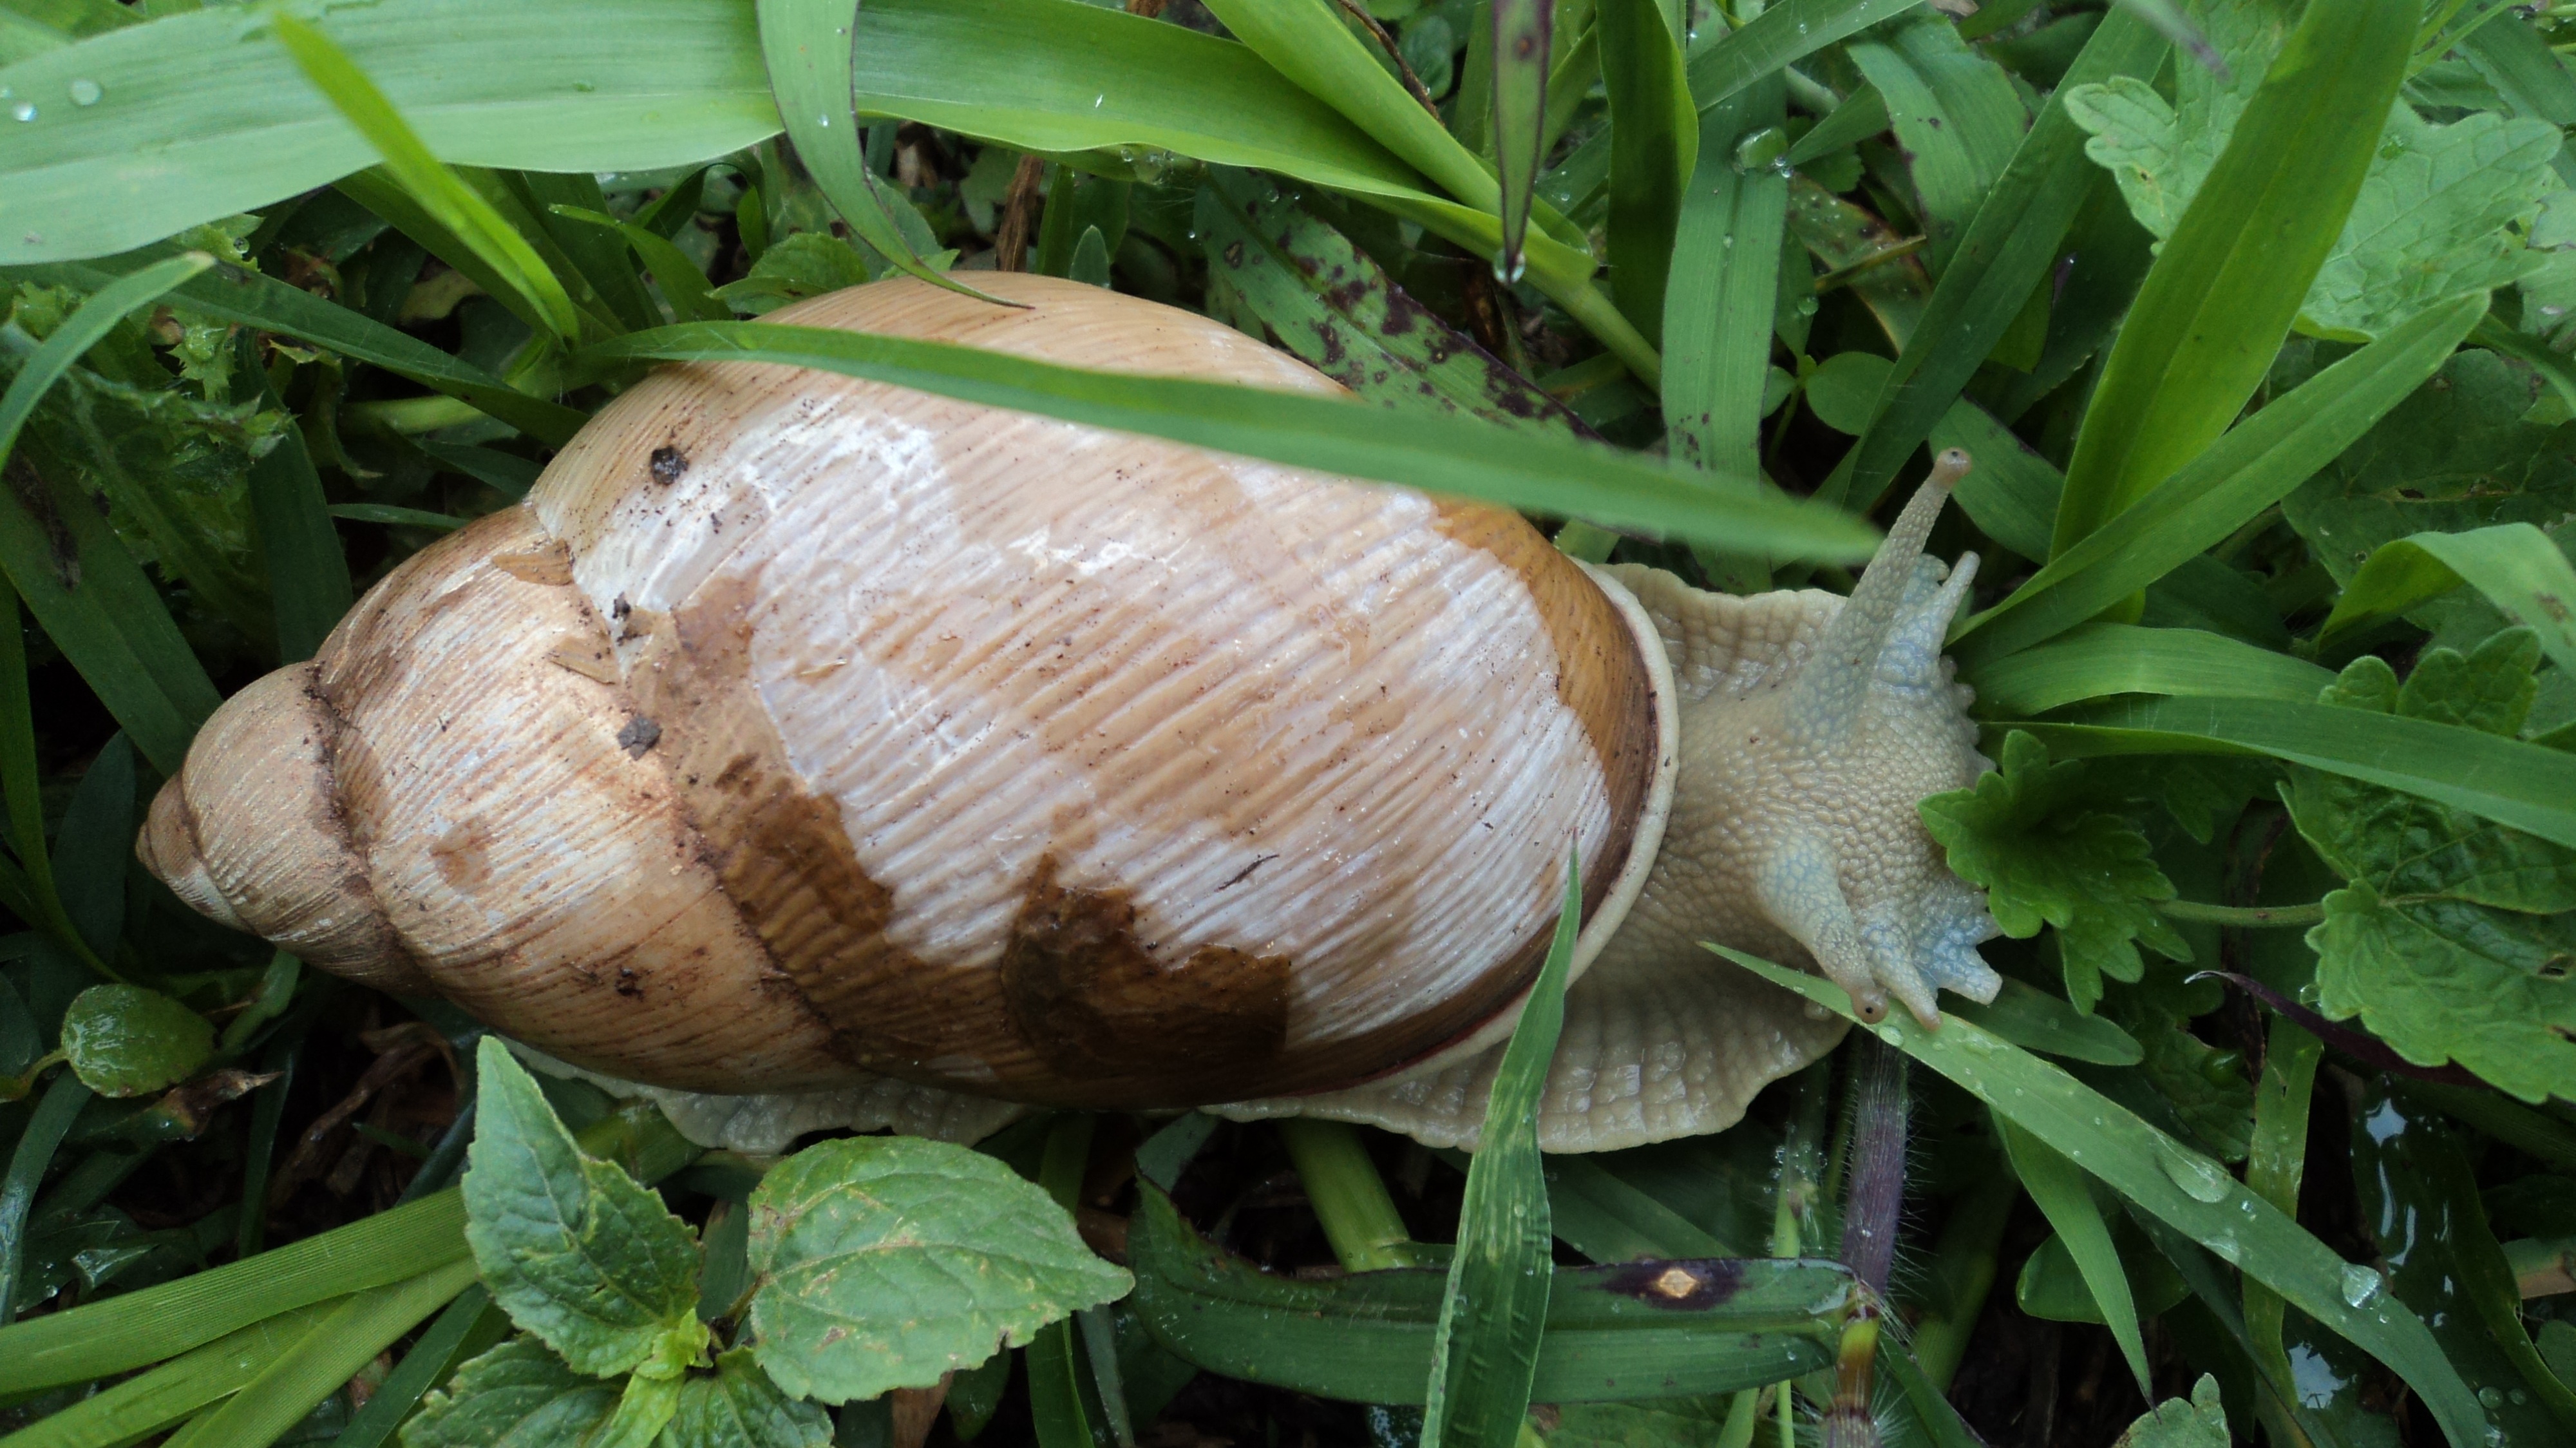
flower, food, produce, botany, fauna, shell, invertebrate, conch, mollusk, snail, snails and slugs